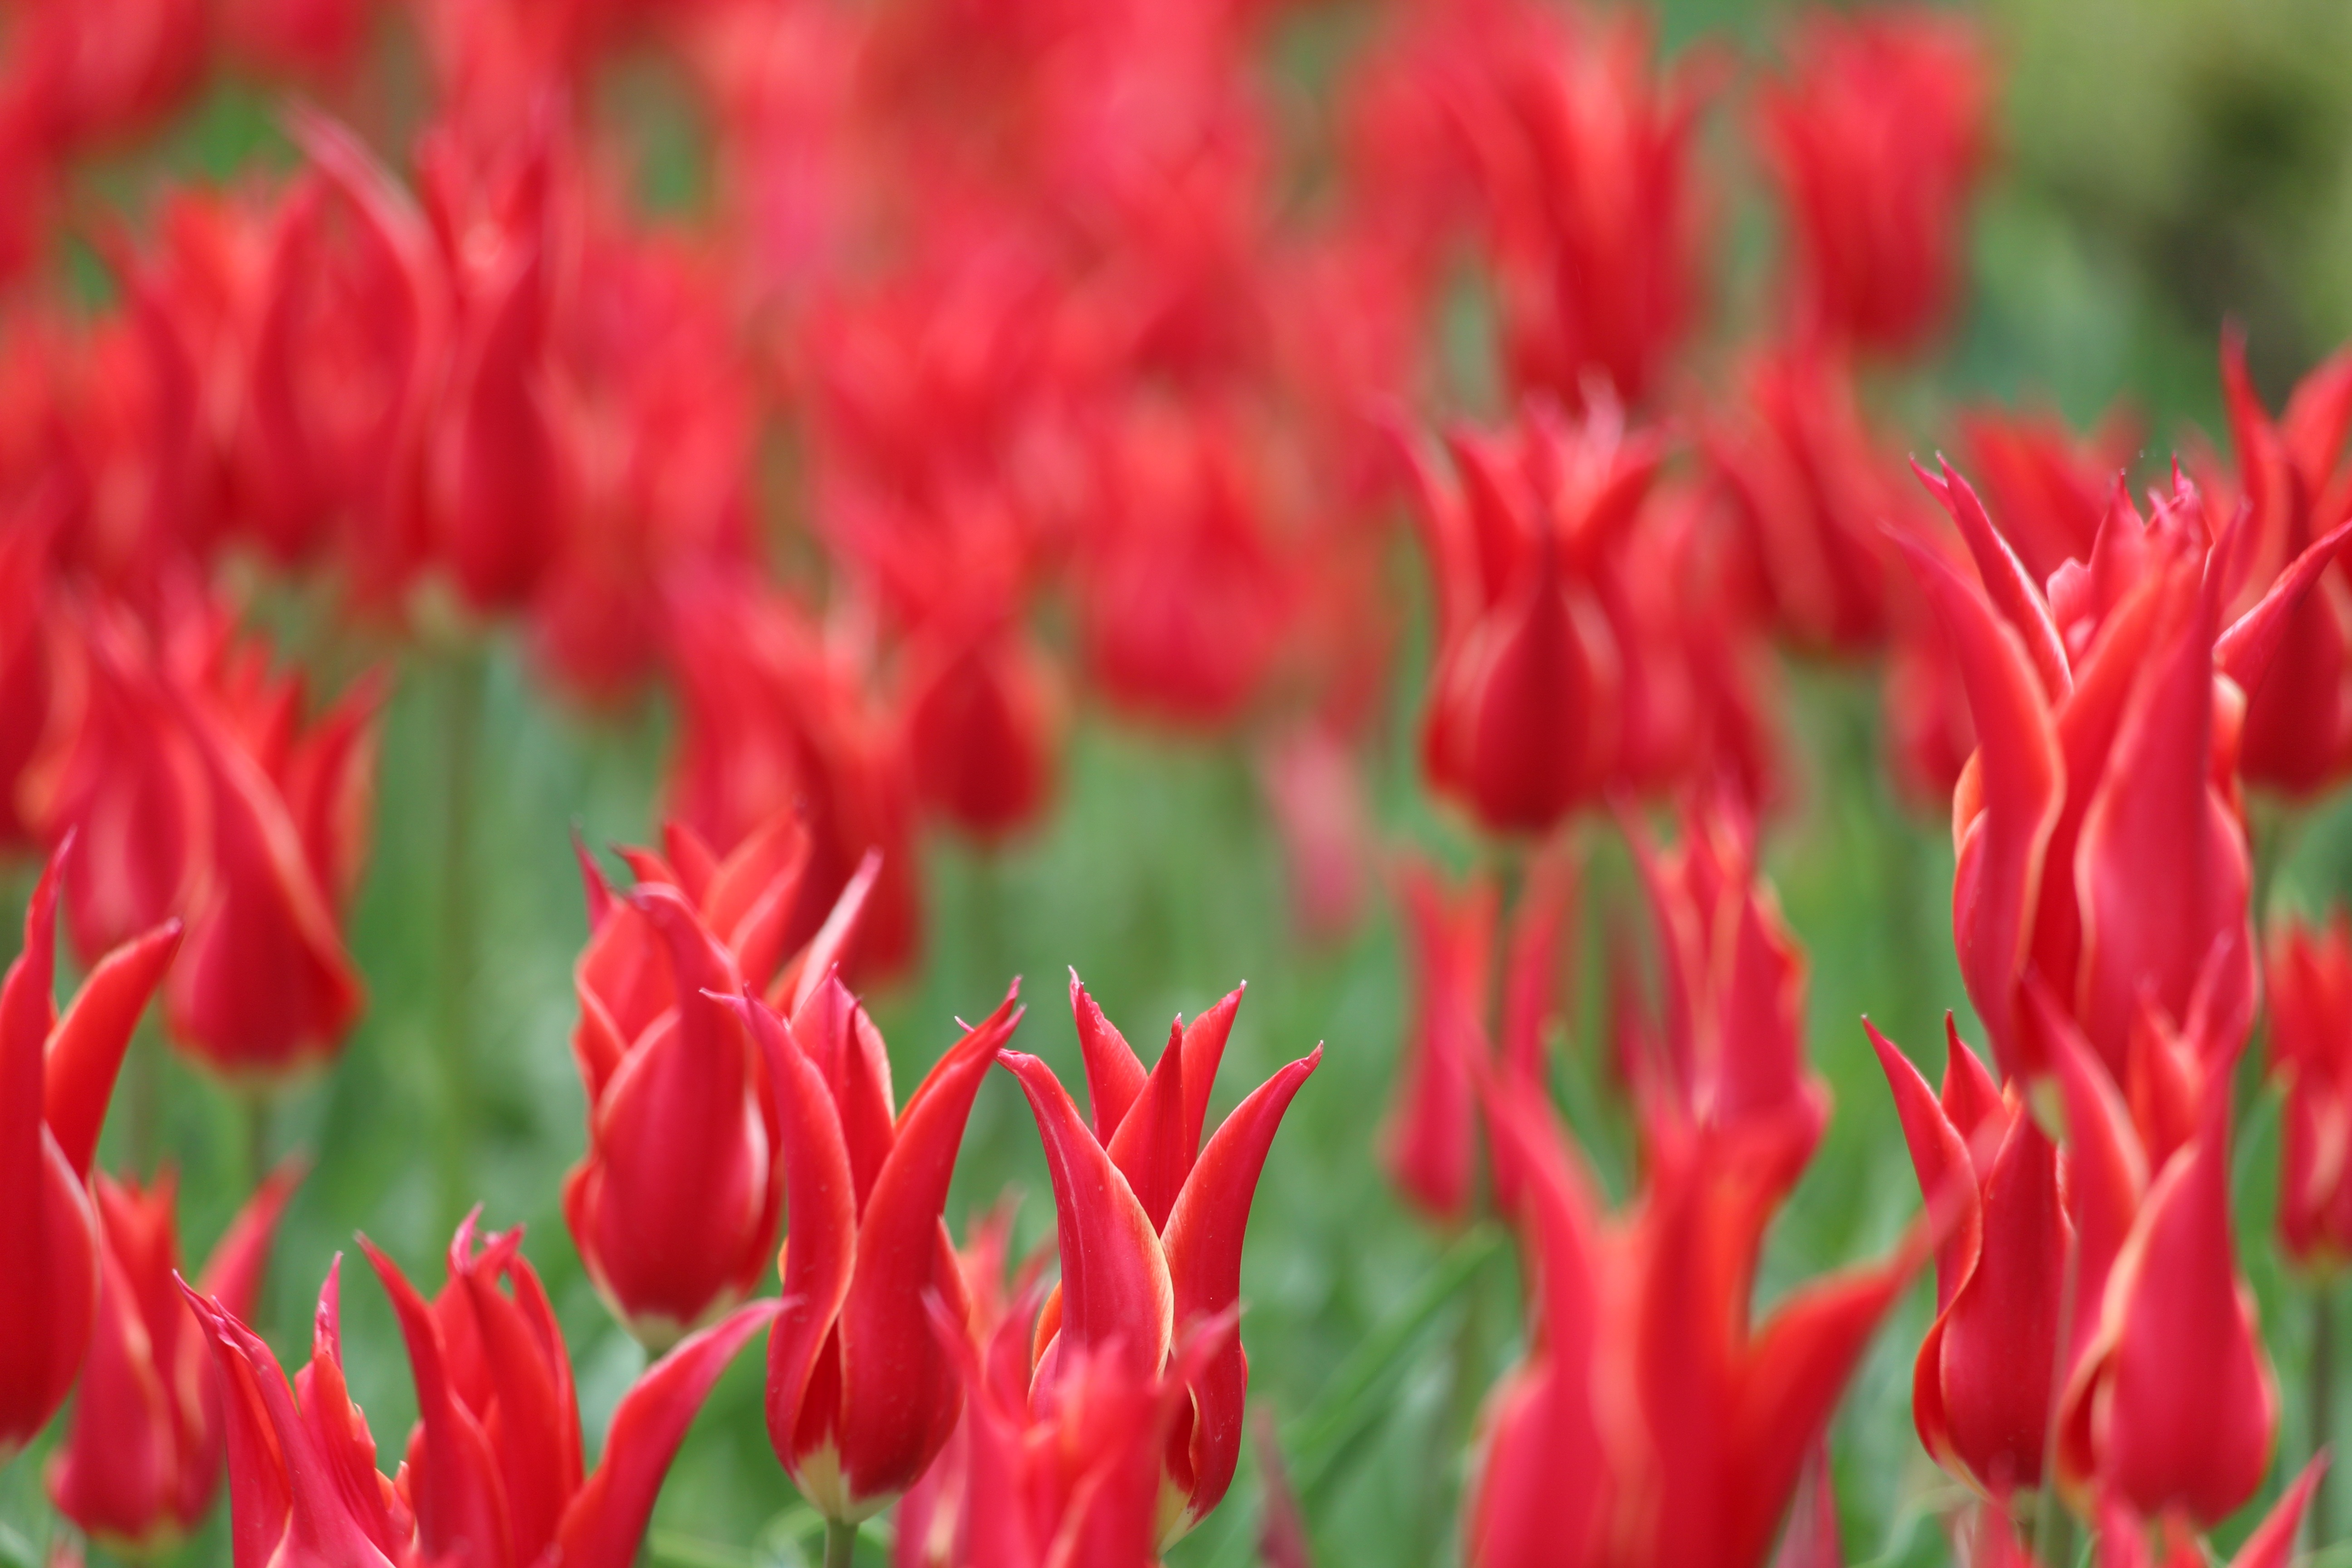
plant, white, flower, petal, tulip, spring, red, flowers, flowering plant, lily family, land plant